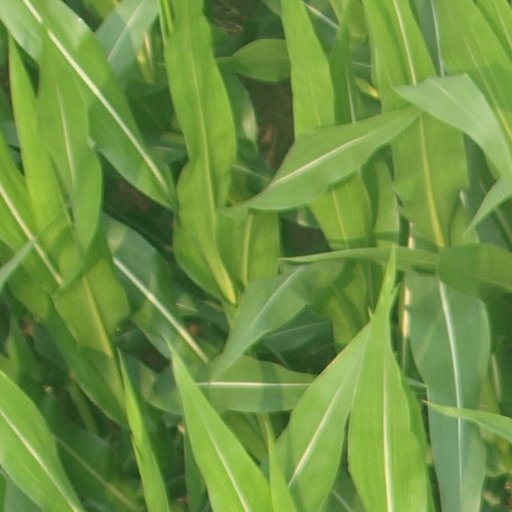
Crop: maize; corn